Describe the emotion expressed in this image:  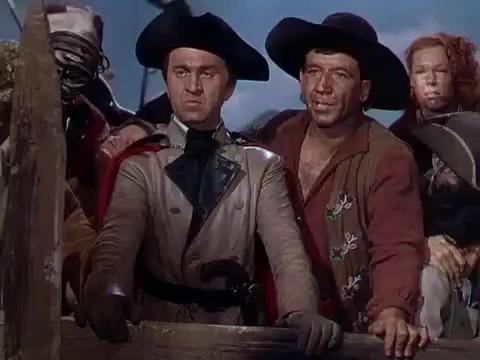
This person displays Fear, valence and arousal with high intensity.